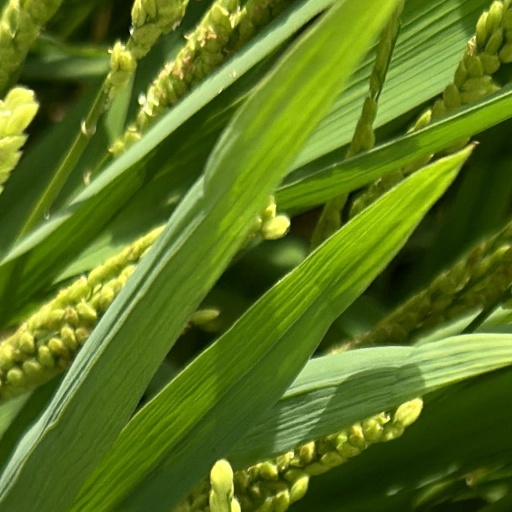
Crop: rice